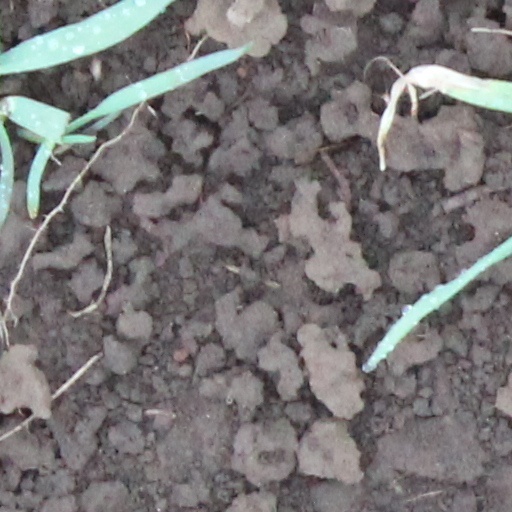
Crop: wheat